Dan Navarro

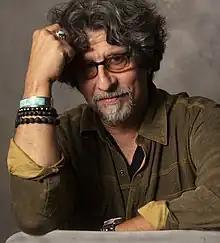
Dan Navarro in 2021

Dan Navarro (born Daniel Anthony Navarro, September 14, 1952) is an American vocalist, guitarist and voice actor best known as half of the duo Lowen & Navarro. He is first cousins with Dave Navarro of Jane's Addiction and the Red Hot Chili Peppers.